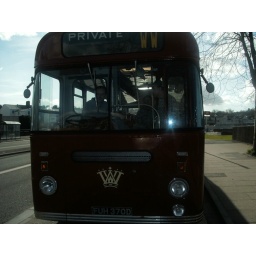
Western welsh tiger cub in newport today sunday 1st march 2009